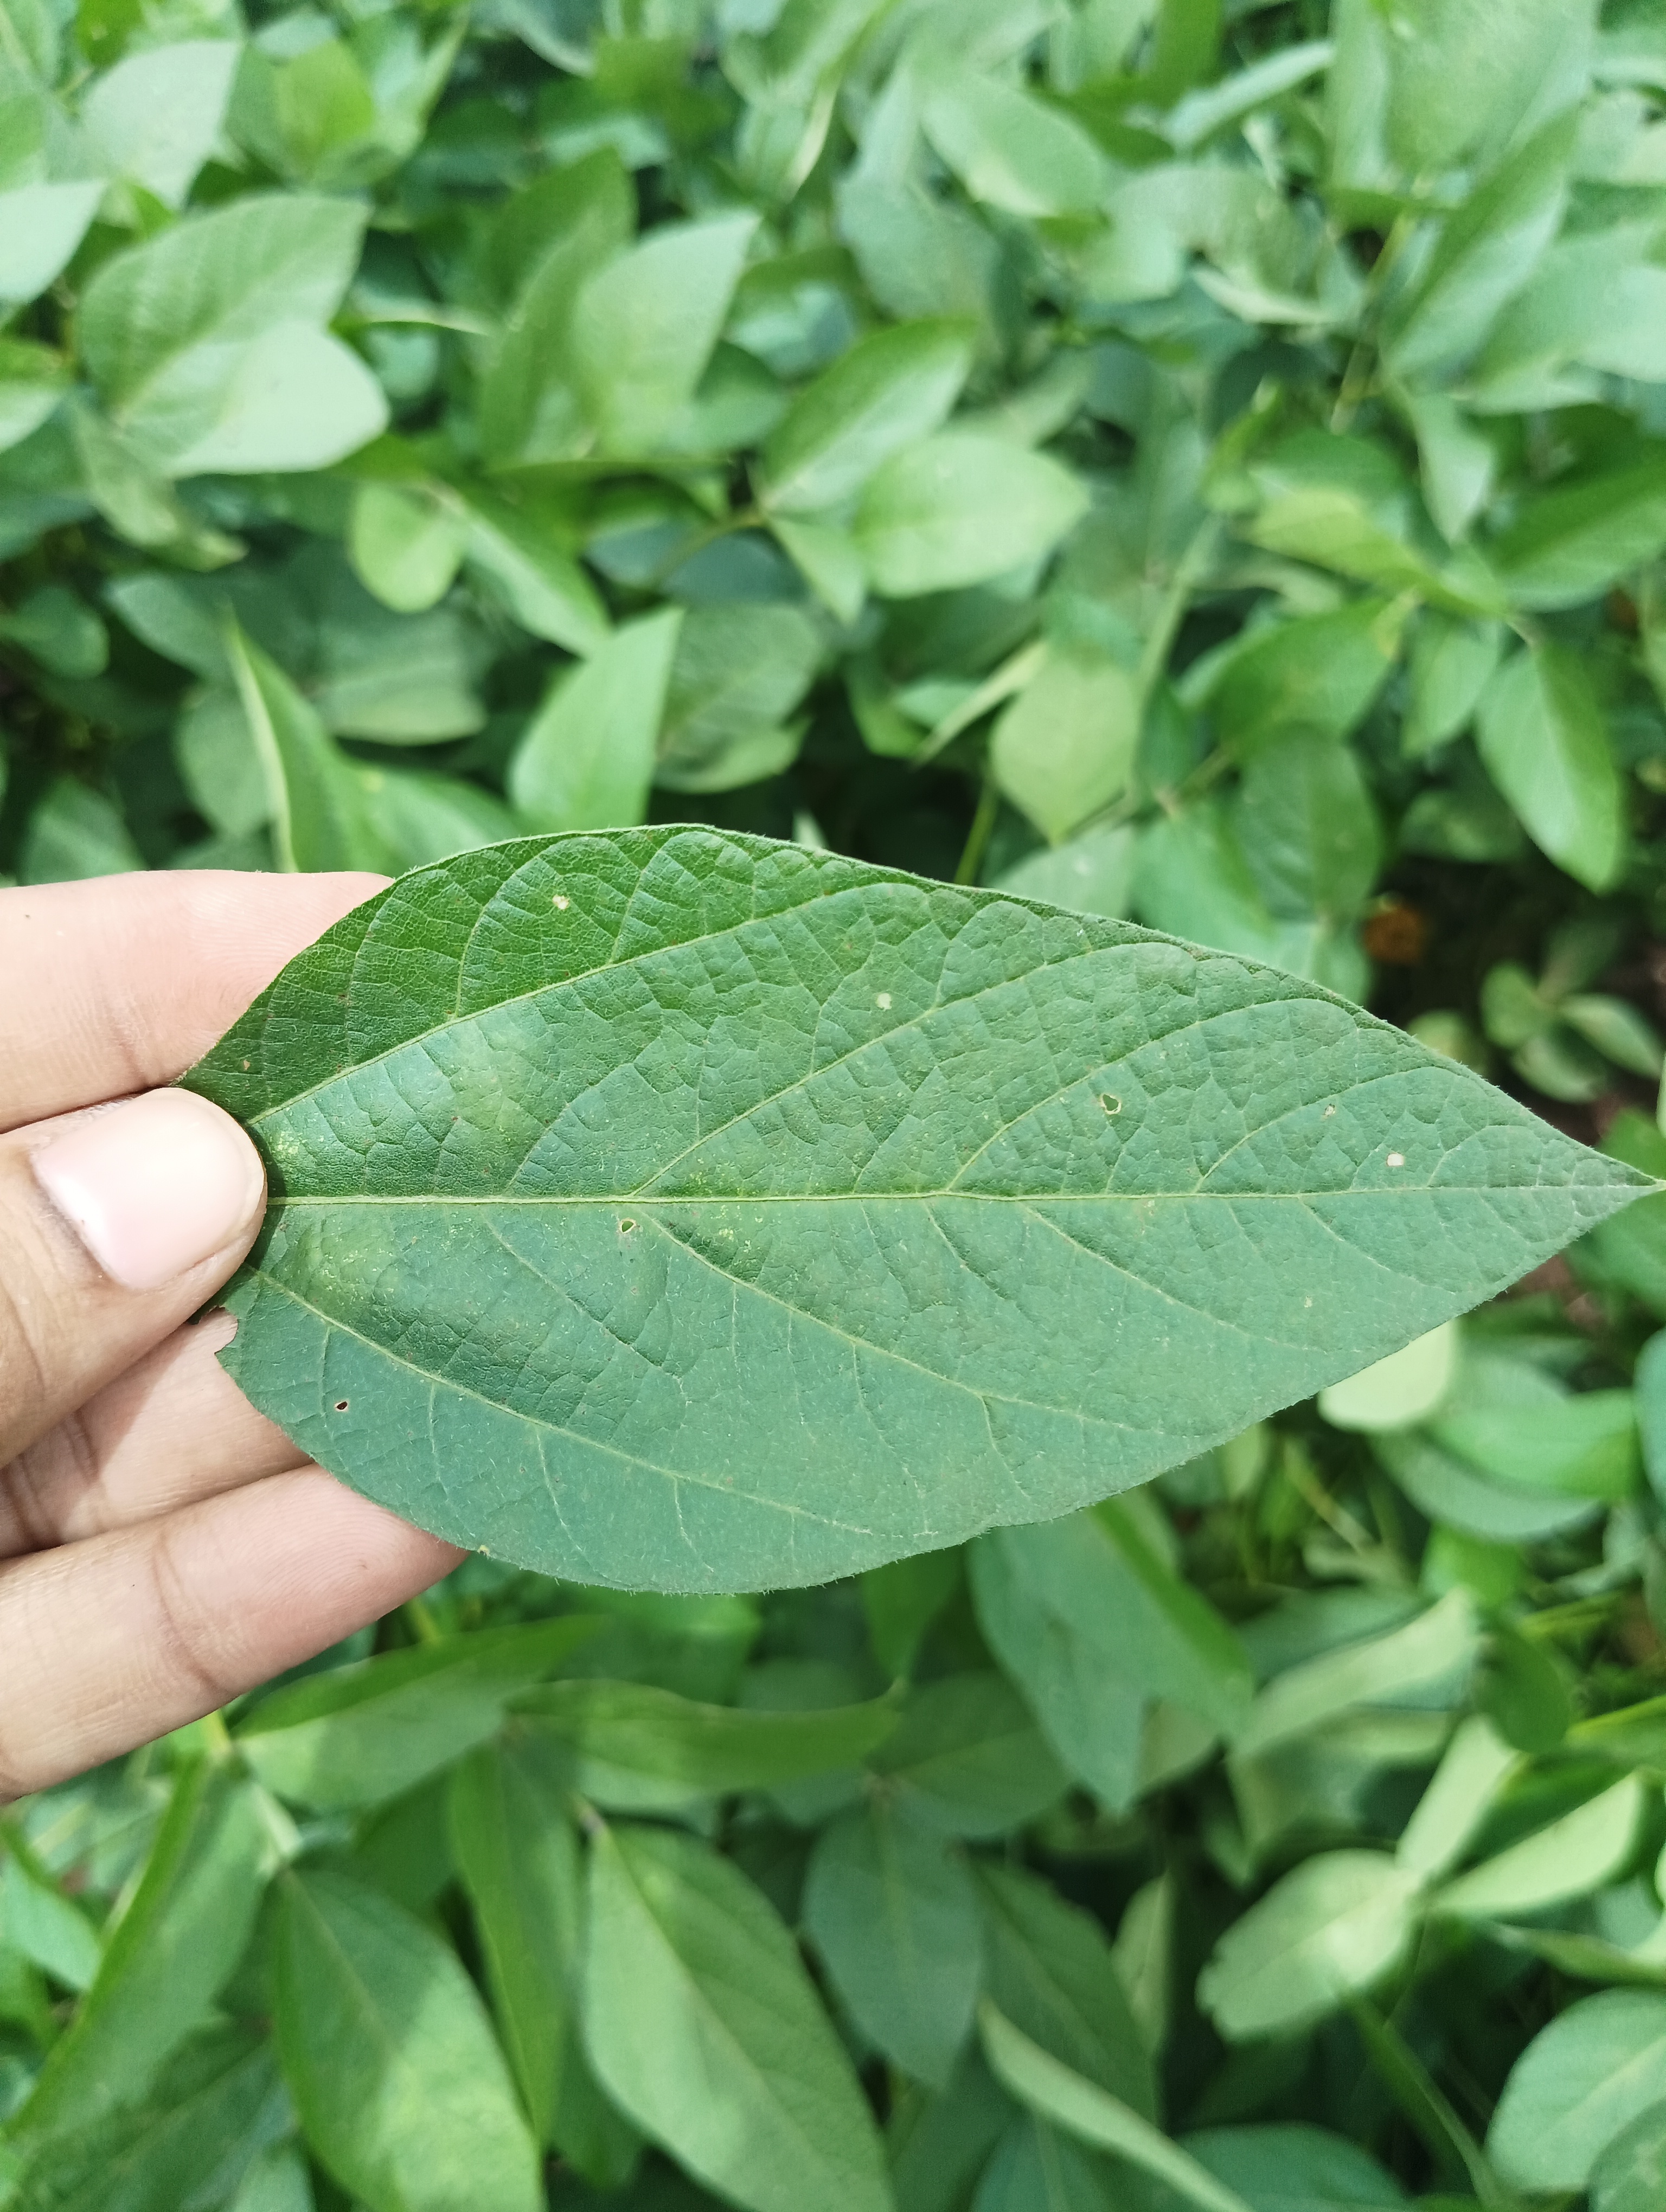
Label: Healthy